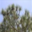
Label: pine_tree